Question: Please indicate a possible affordance area of the bicycle that can be used for sitting on
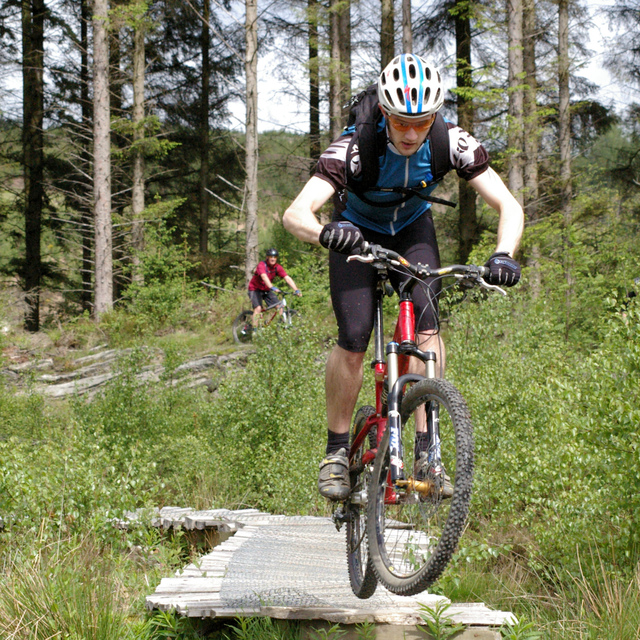
Answer: [366.858, 262.388, 394.312, 297.685]